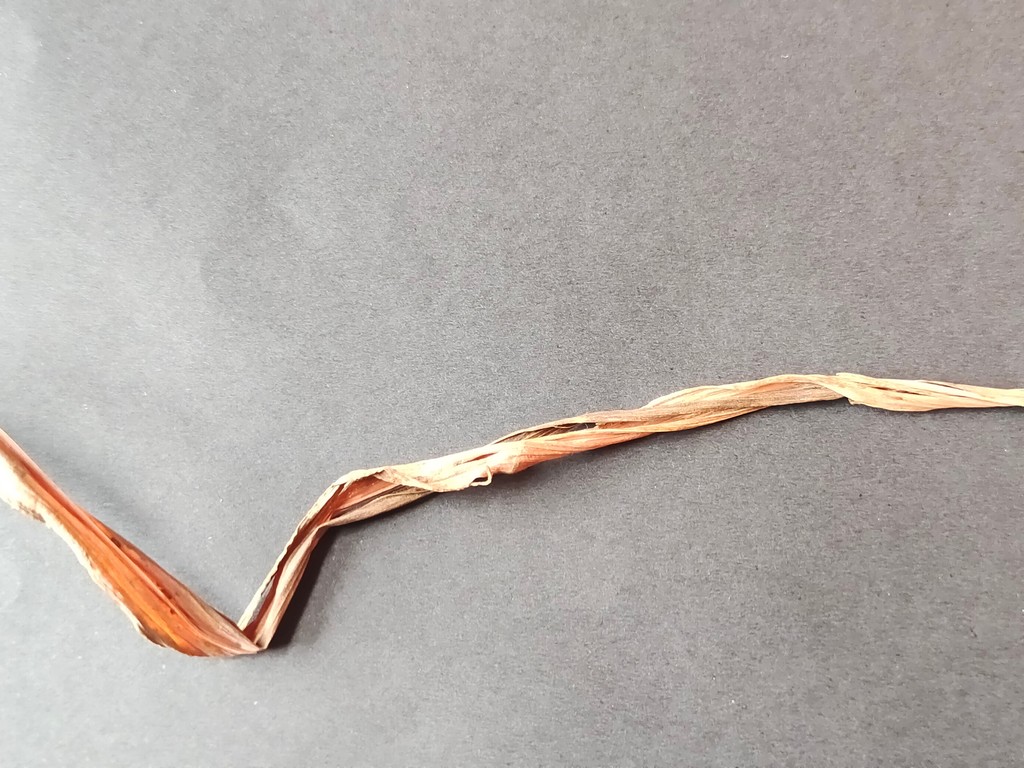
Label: Dried